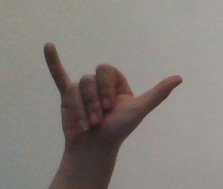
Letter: ya